Durham, England

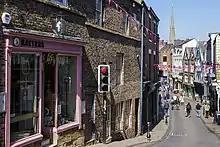
Saddler Street looking to the market square

The River Wear flows north through the city, making an incised meander which encloses the centre on three sides to form Durham's peninsula.